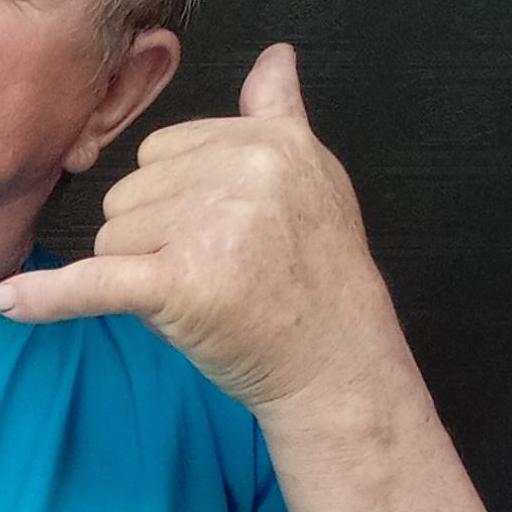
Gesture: call